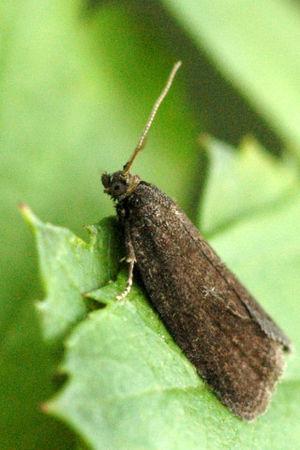
Aphelia est un genre d'insectes de l'ordre des lépidoptères.